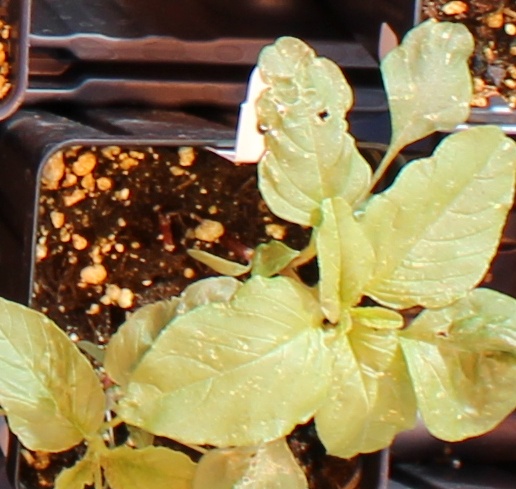
Label: Redroot Pigweed